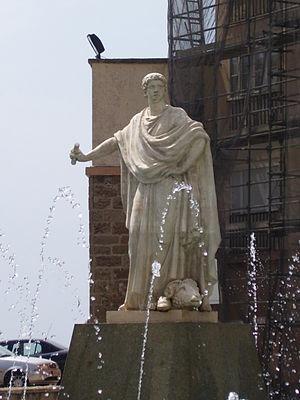
Lucius Cornelius Balbus Minor, né à Cadix, neveu de Lucius Cornelius Balbus, obtint la citoyenneté en même temps que son oncle, et fut aussi un partisan de Jules César.